Skinny Puppy

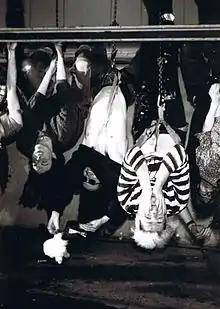
Pigface: Nivek Ogre (center) with Chris Connelly (left) and Martin Atkins

Skinny Puppy released their seventh studio album, "Last Rights", in 1992. It was the last album the band released under Nettwerk/Capitol. Relationships between the band members during the album's production were "tense and unhealthy", with Ogre, under the supervision of Rave, coming into the studio at night to perform vocals for the music Key and Goettel composed earlier in the day. Ogre said that the production of "Last Rights" acted as a form of therapy which he used to help him come to terms with his addictions. "It's painful for me to be reminded of certain things, but for me to say it never happened is wrong. I'll be glad to put it behind me, but I had to do this".